Tapestry

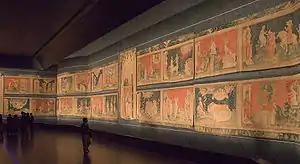
The "Apocalypse Tapestry" in the Château d'Angers, in Angers, France

The five strips of Överhogdal tapestries, from Sweden and dated to within 70 years of 1100, have designs in which animals greatly outnumber human figures, and have been given various interpretations. One strip has geometrical motifs. The Skog tapestry, also from Sweden but probably early 14th-century, is comparable in style.